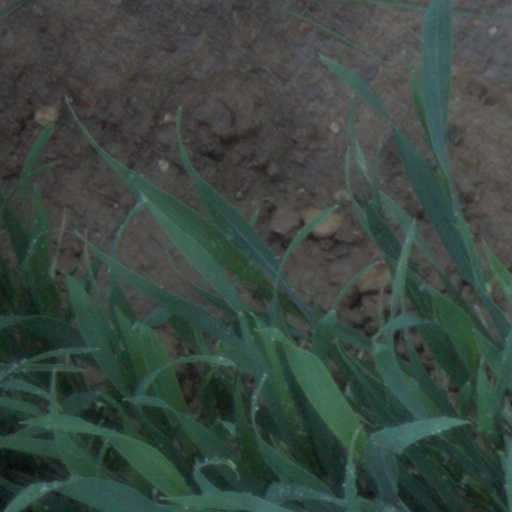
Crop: wheat